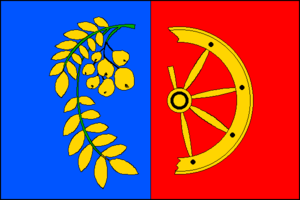
Zlámanec est une commune du district d'Uherské Hradiště, dans la région de Zlín, en République tchèque. Sa population s'élevait à 308 habitants en 2018.